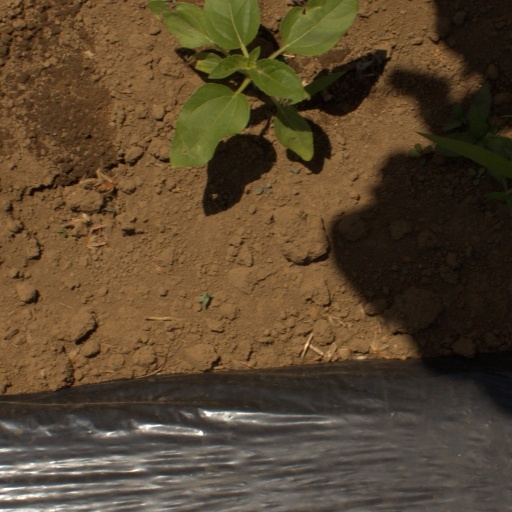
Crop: Jerusalem artichoke